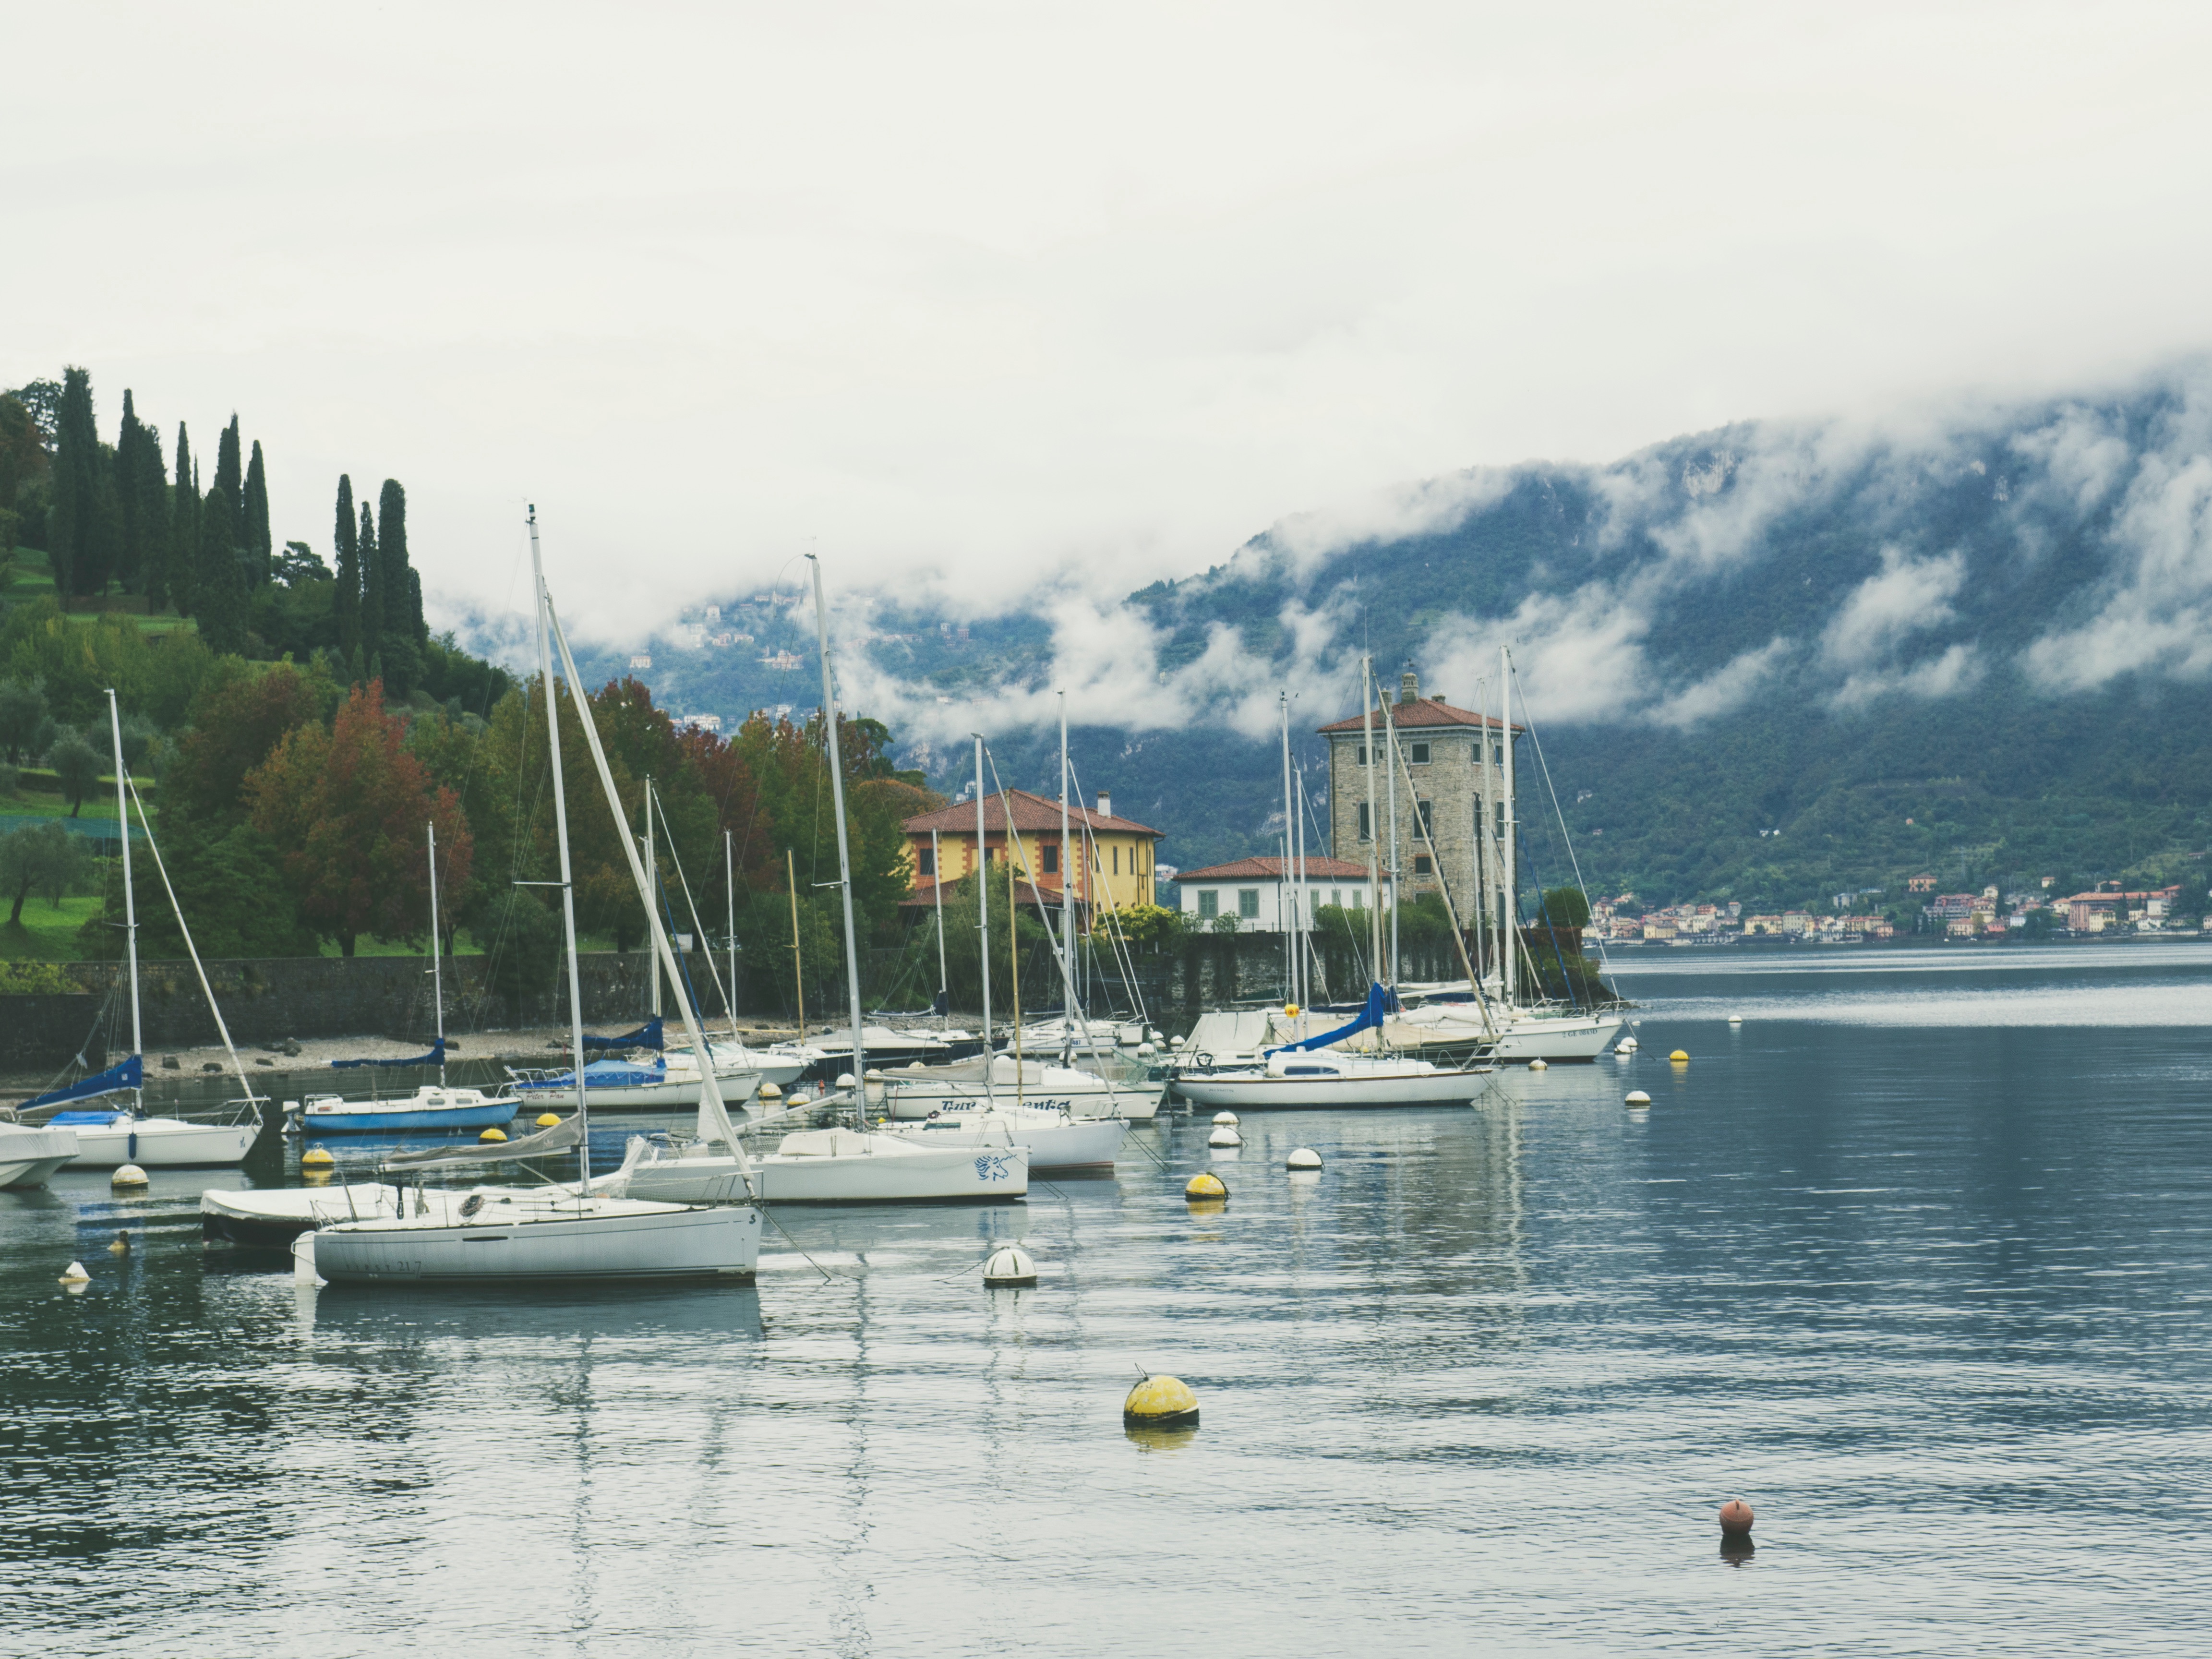
sea, coast, water, dock, boat, lake, vacation, vehicle, sailing, bay, harbor, marina, sailboat, boating, watercraft